Melbourne High School

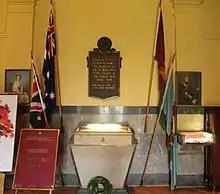
Memorial commemorating members of the school who were killed in World War I.

In 1910, the first sporting exchange with Adelaide High School occurred. This was later followed by an exchange with North Sydney Boys' High School. In 1914, the school's growth and development was disrupted by World War I, in which over 500 Melbourne High students served. The school has since developed a special association with Anzac Cove, sending cadets and students to participate in ANZAC Day ceremonies every year.